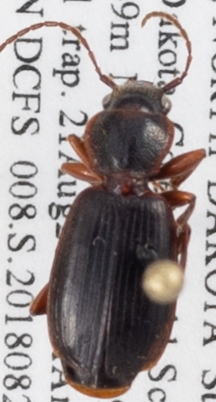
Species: Cymindis cribricollis
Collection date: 2018-08-21
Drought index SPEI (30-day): -0.36
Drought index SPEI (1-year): -0.492
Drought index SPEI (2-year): -0.54